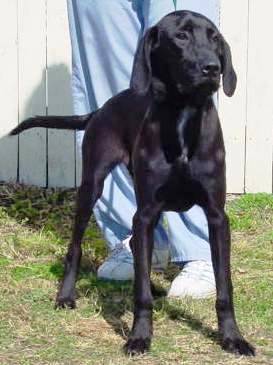
Label: dog